Allocasuarina acutivalvis

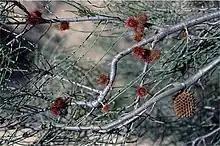
Female cones

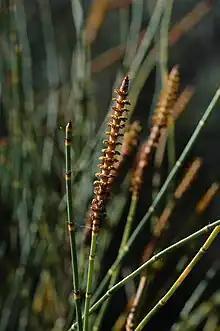
Male spike

Allocasuarina acutivalvis is a species of flowering plant in the family Casuarinaceae and is endemic to the southwest of Western Australia. It is a dioecious shrub to small tree that has erect branchlets, the leaves reduced to scales in whorls of 10 to 14, the fruiting cones long containing winged seeds (samaras) long.